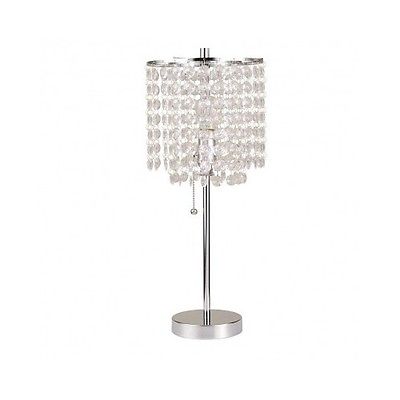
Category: lamp